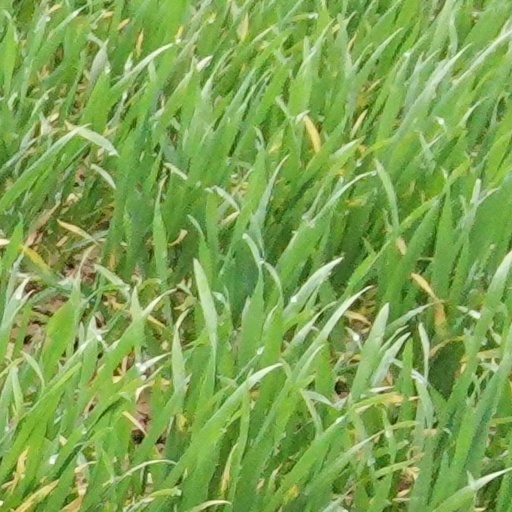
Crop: wheat